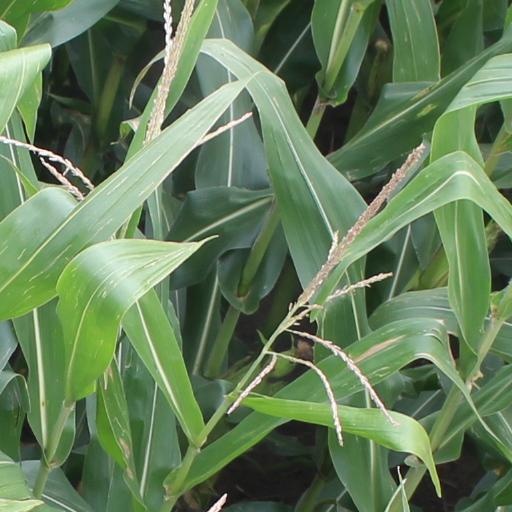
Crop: maize; corn